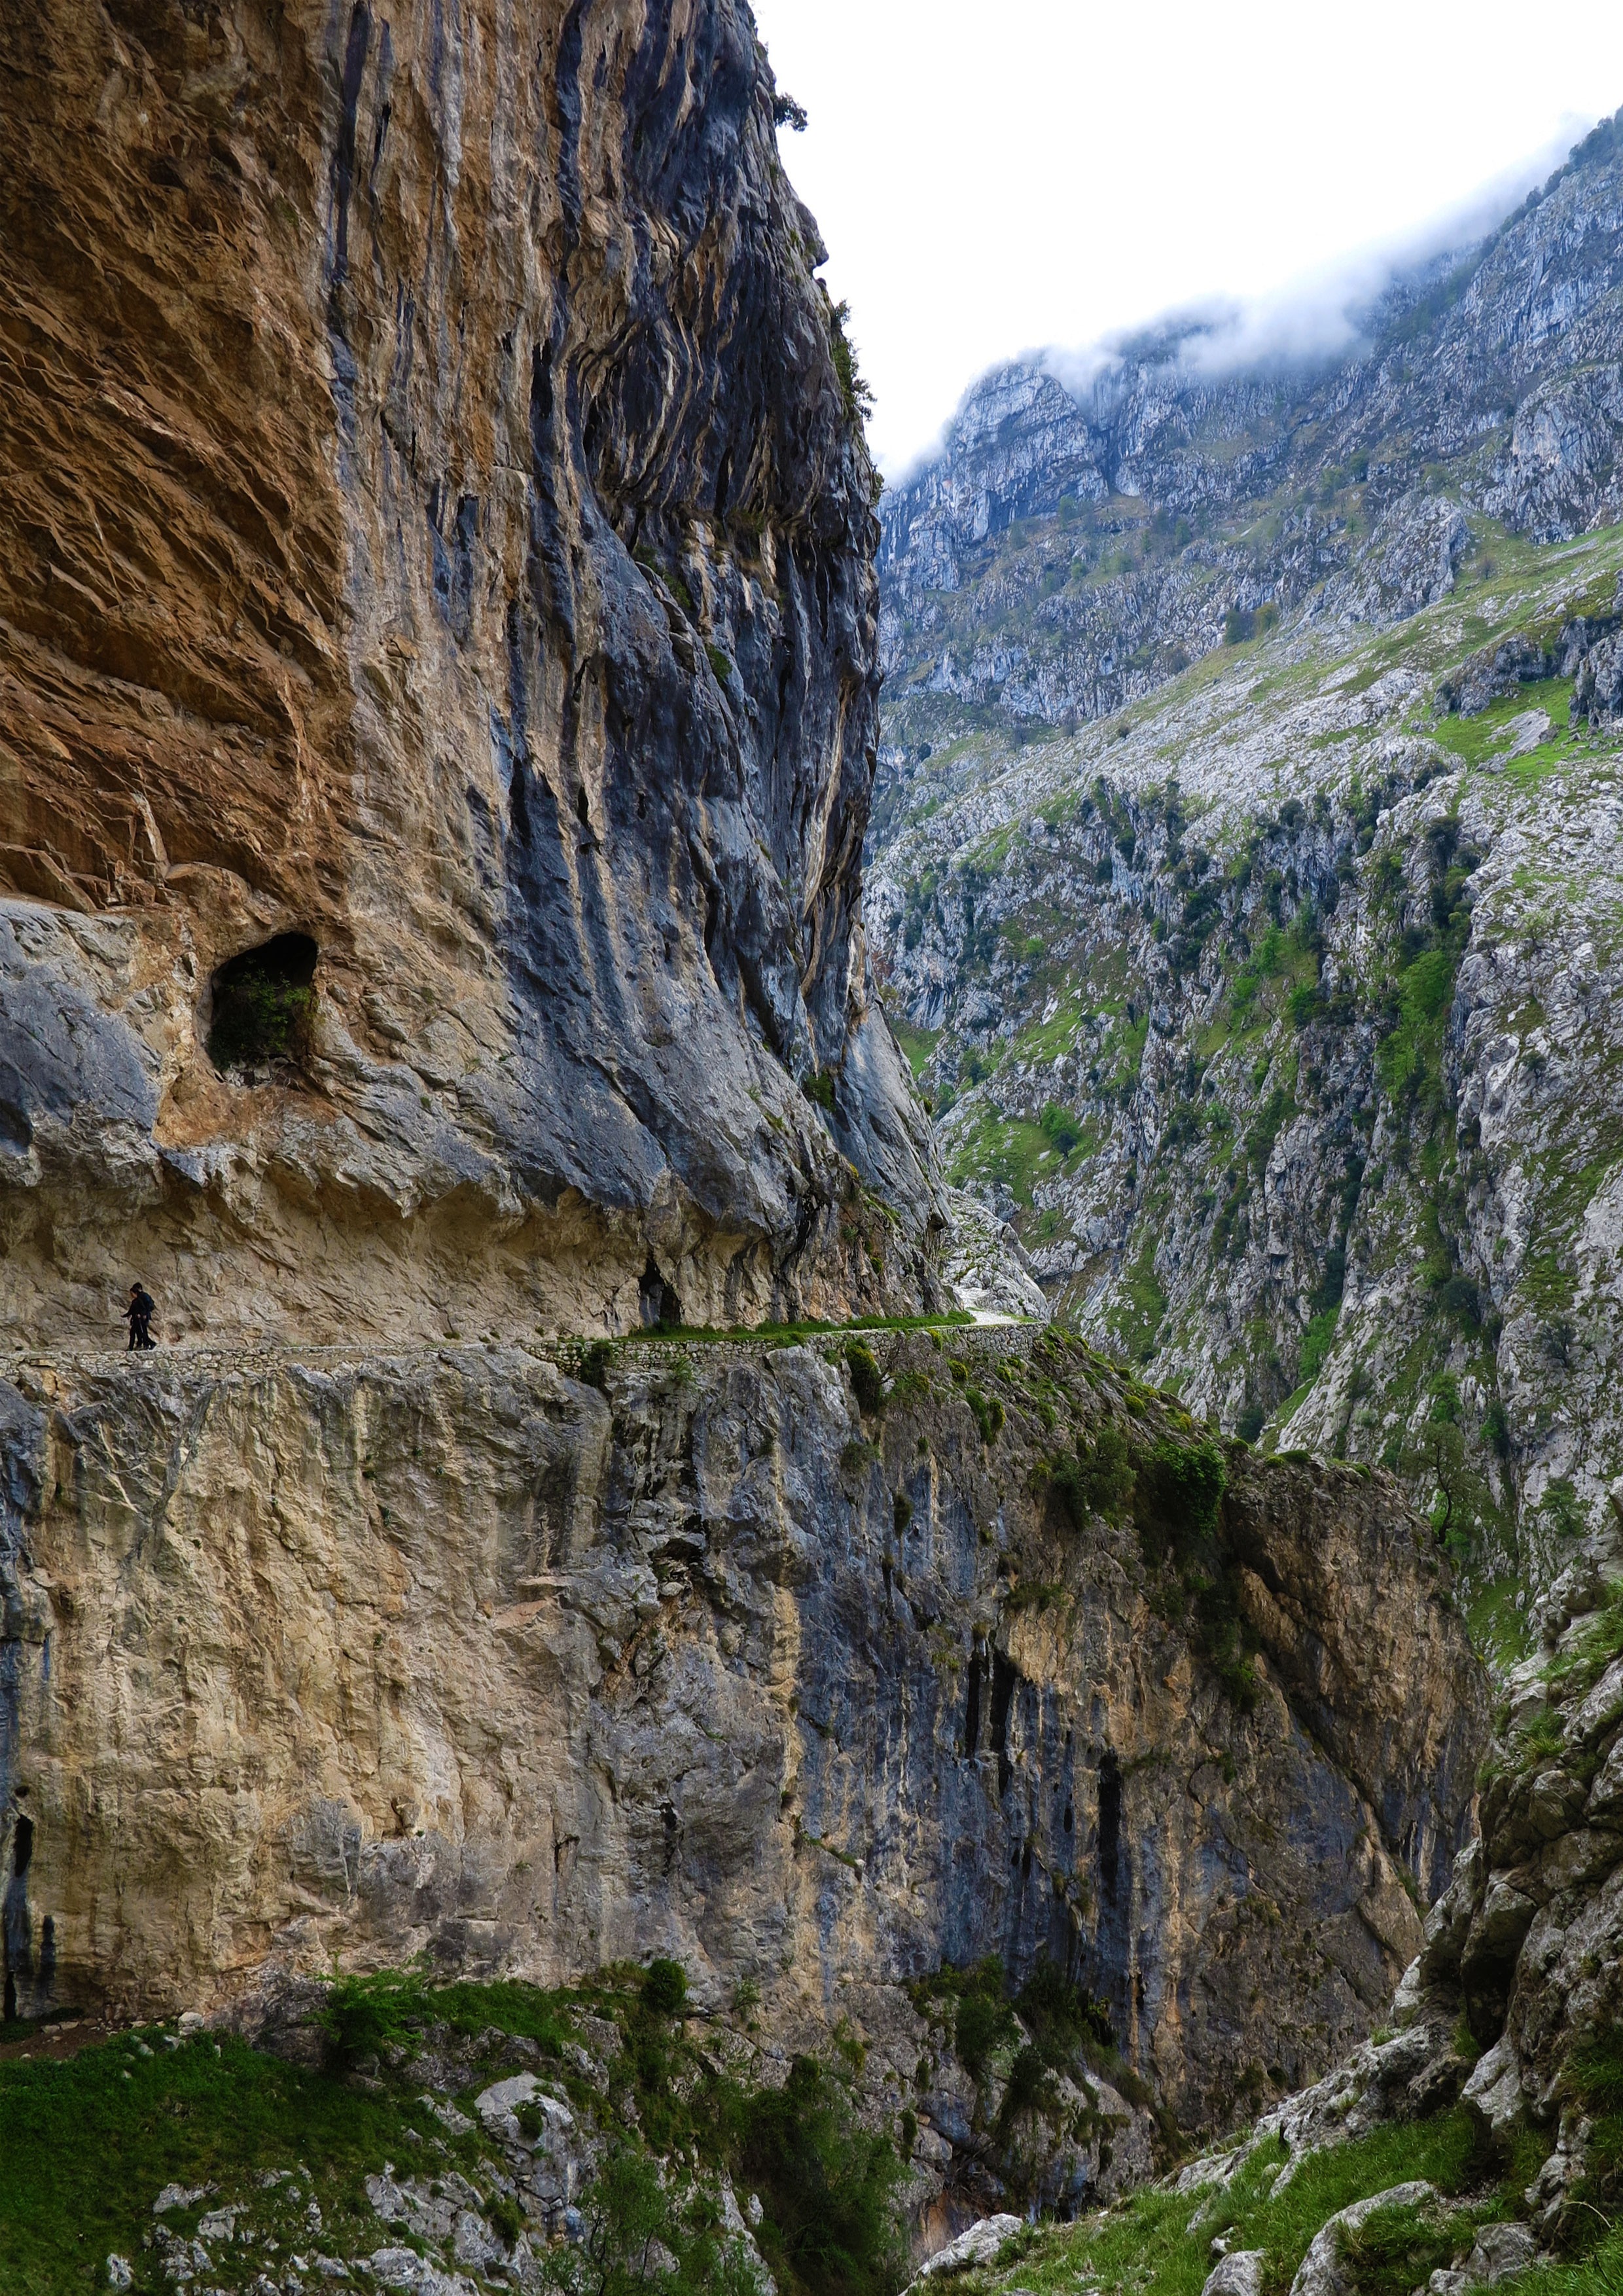
landscape, nature, outdoor, rock, wilderness, mountain, trail, adventure, valley, land, mountain range, formation, cliff, wild, environment, tranquil, scenic, natural, scenery, gorge, canyon, terrain, ridge, geology, mountains, ravine, plateau, wadi, landform, geographical feature, geological phenomenon